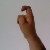
The image shows a hand gesture representing the letter 'X' in Indian Sign Language.